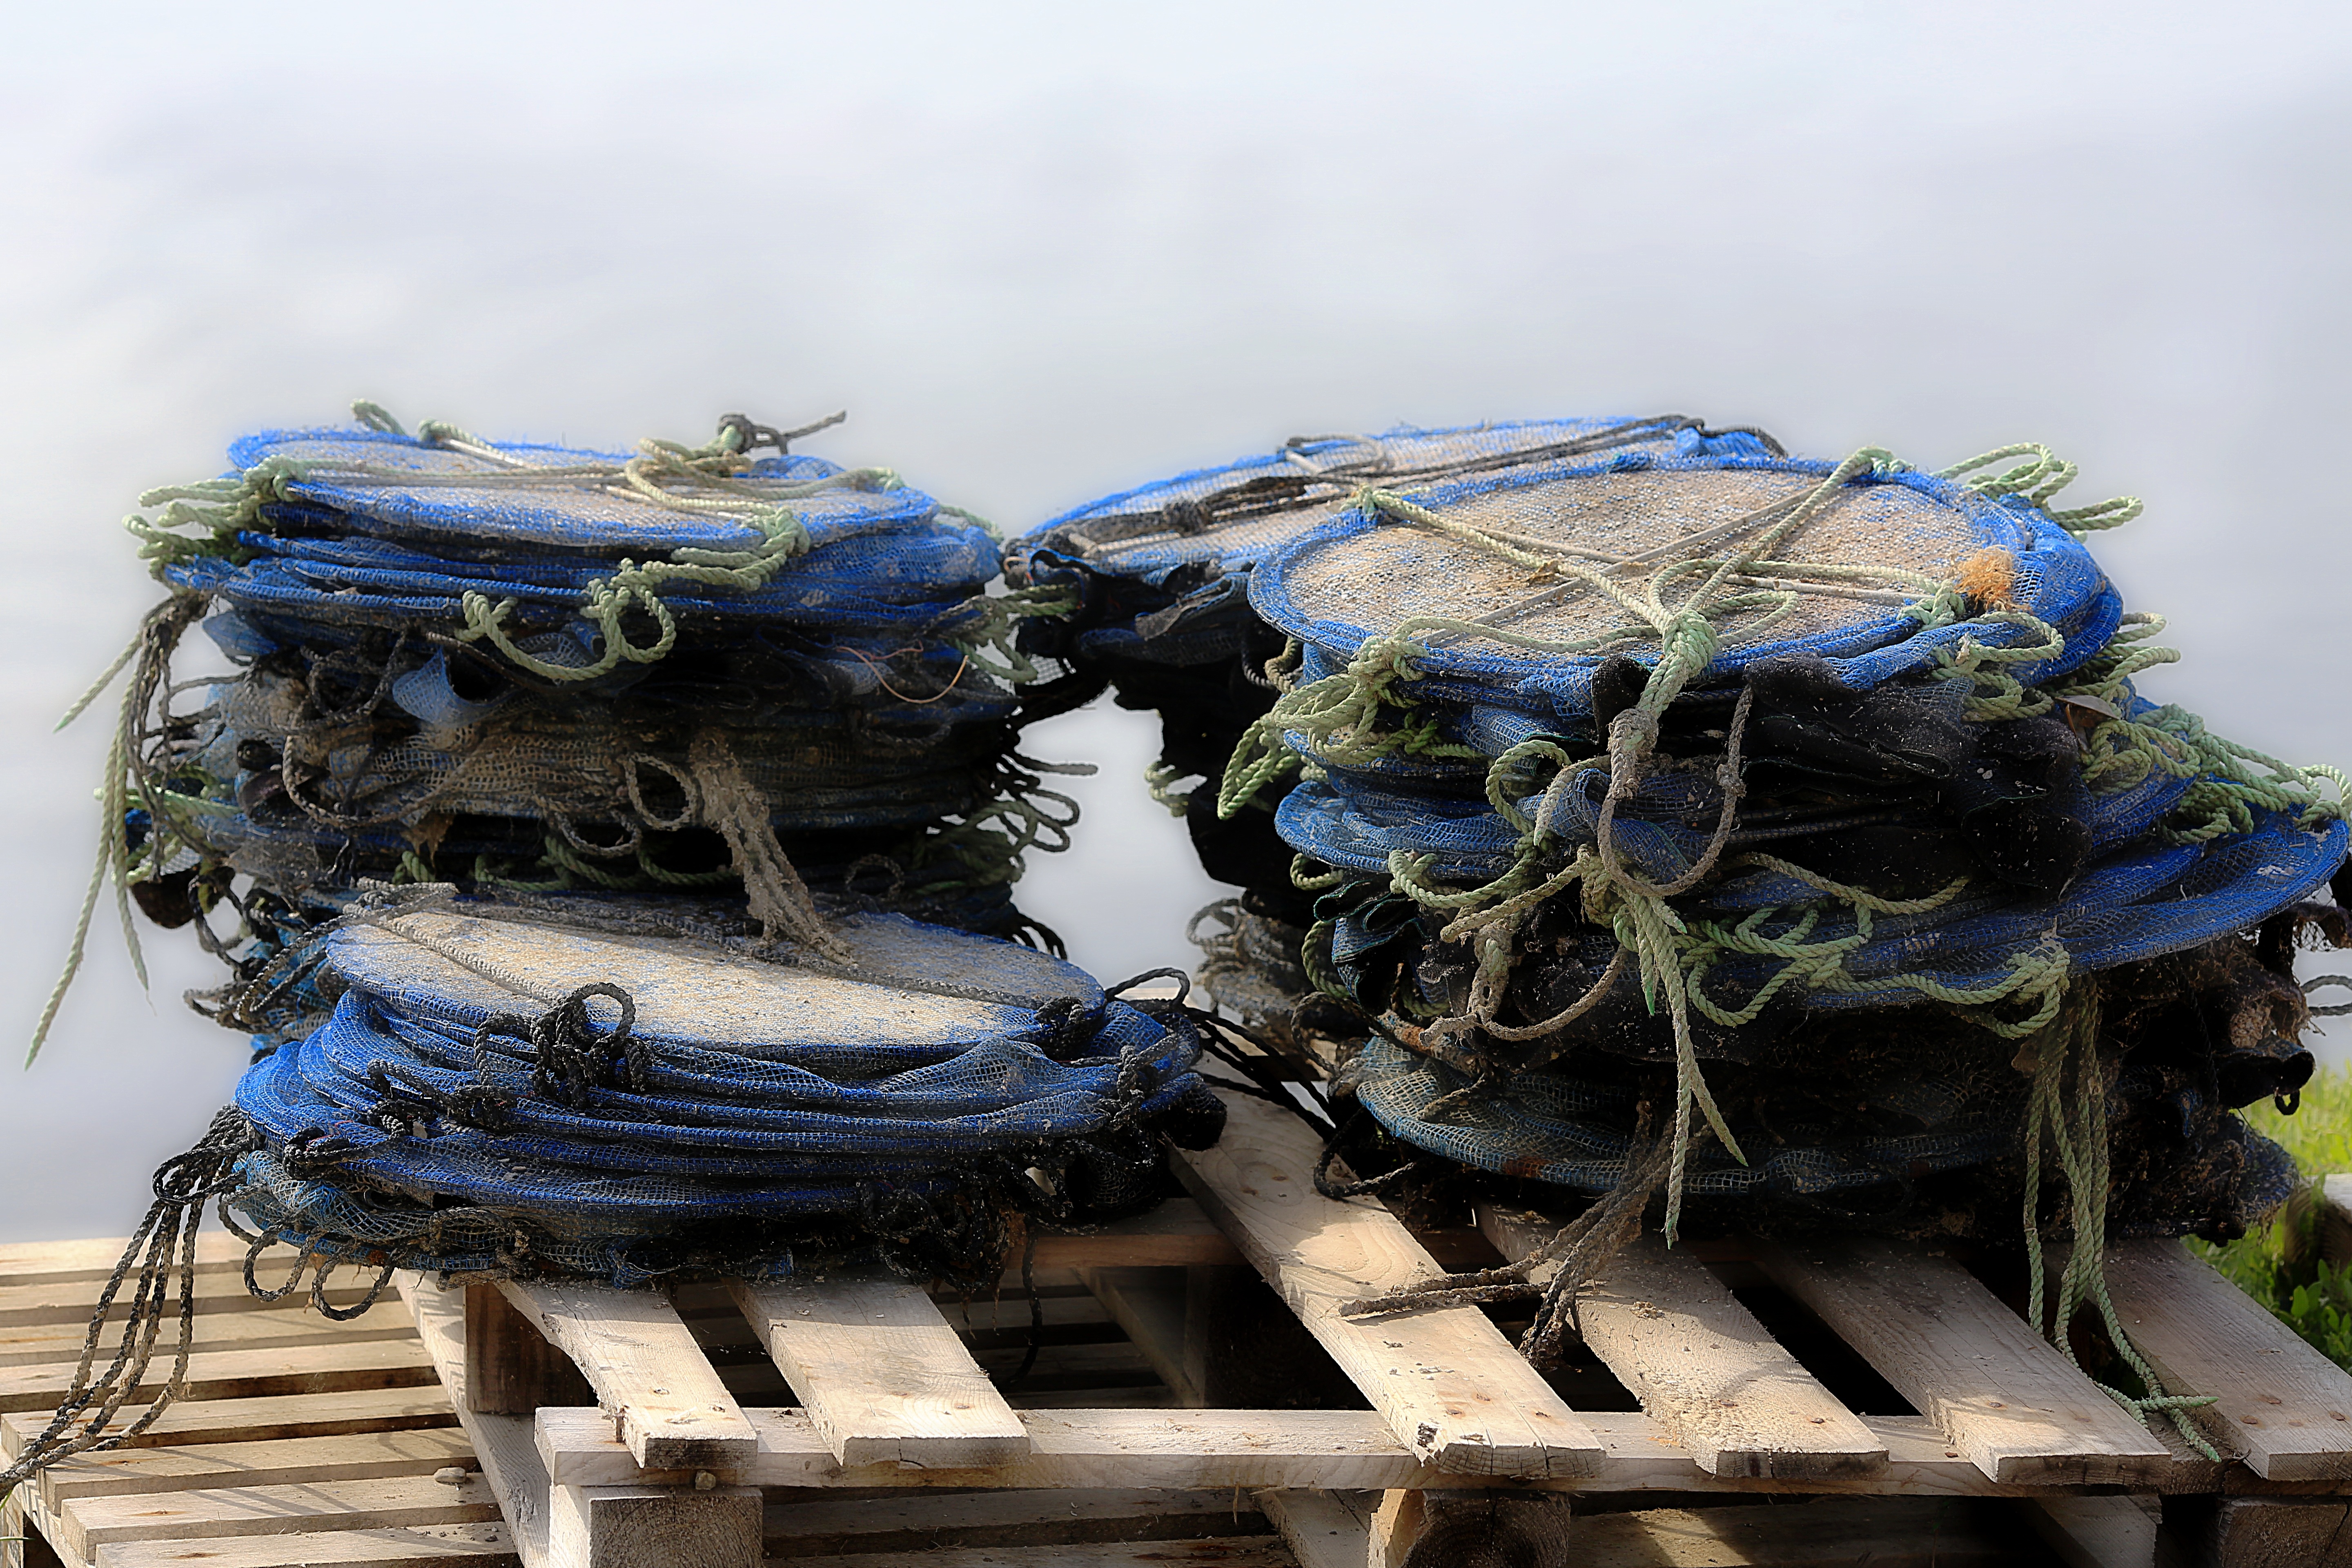
water, rope, wood, flower, france, fishing, color, seascape, blue, sculpture, net, waste, fishermen, wharf, scrap